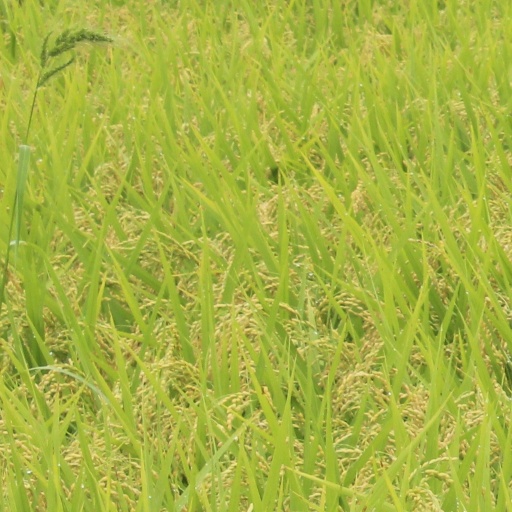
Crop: rice